Cédric Heymans

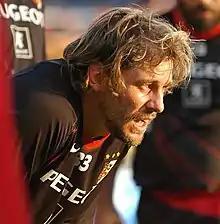
Heymans with Toulouse in 2008

Cédric Heymans (born 20 July 1978) is a French former rugby union footballer who played mainly as a wing or a full-back for French Top 14 club Toulouse and the France national team.